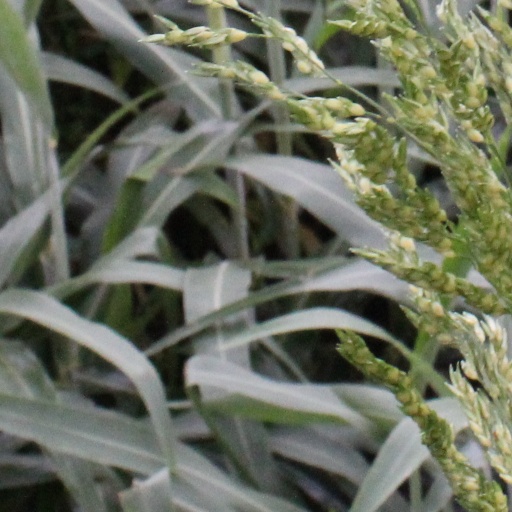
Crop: sorghum